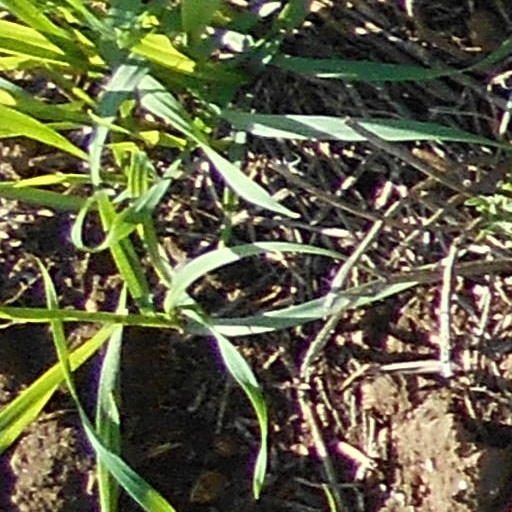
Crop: wheat